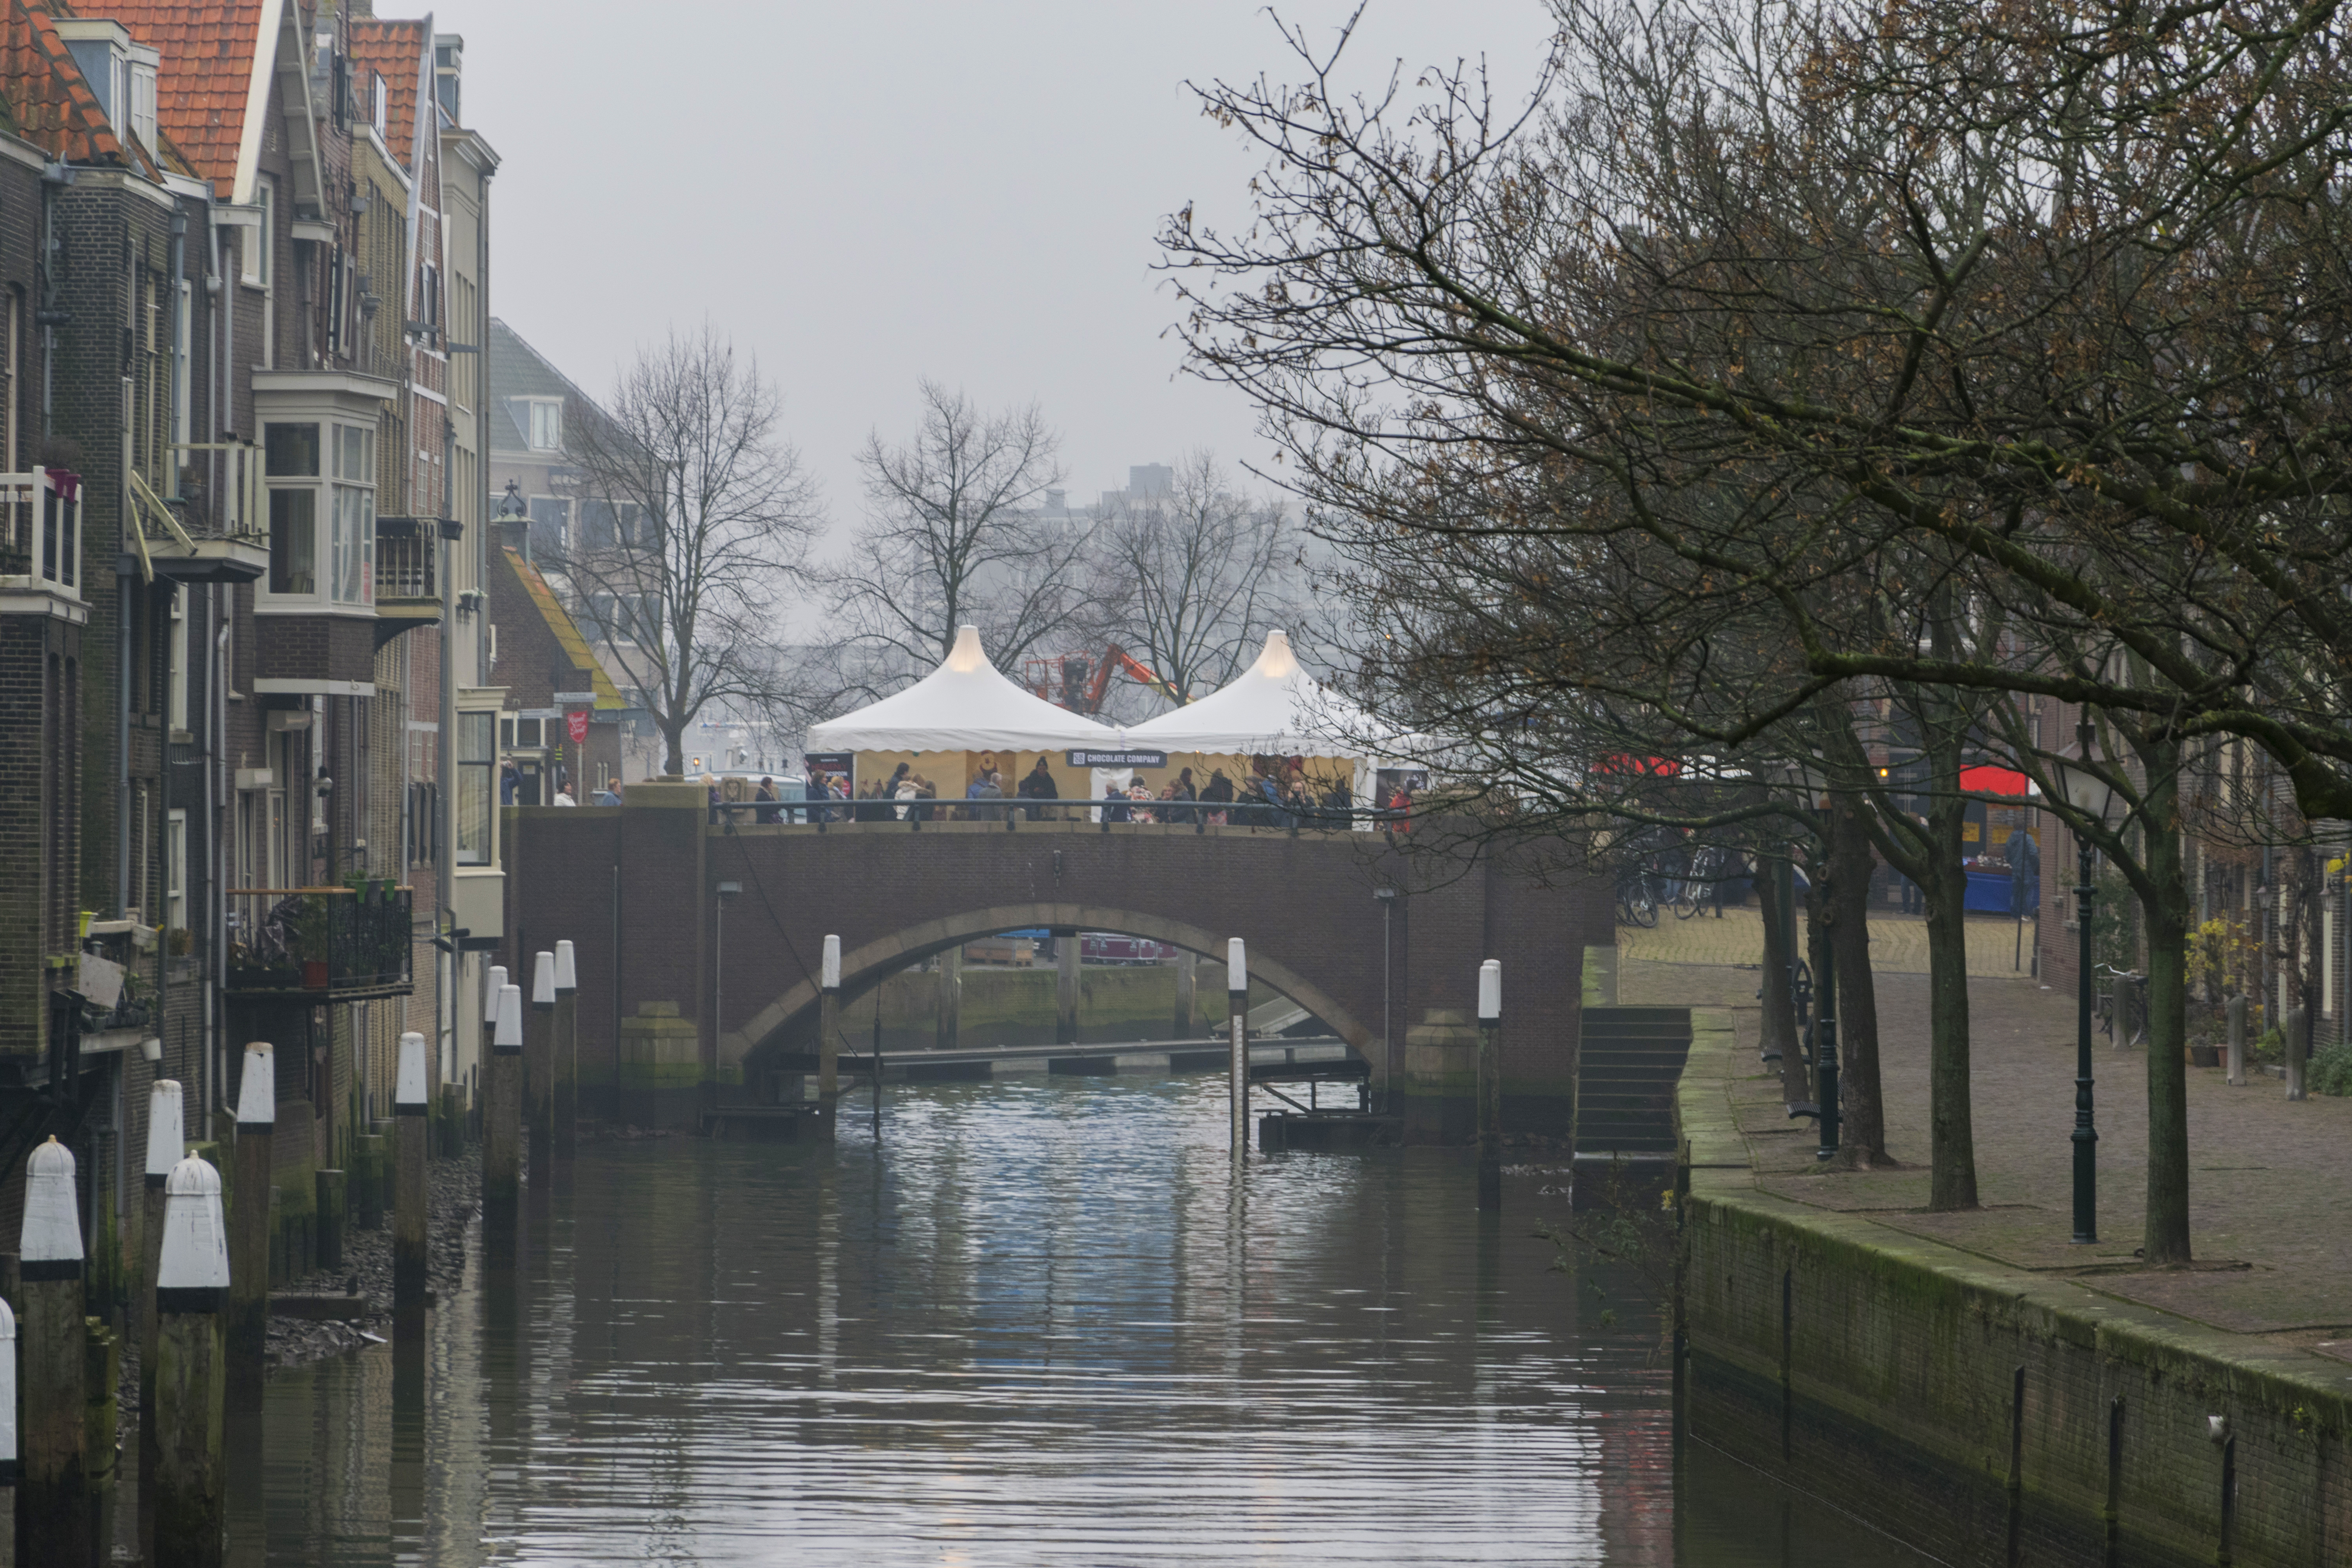
tree, water, winter, bridge, flower, town, river, canal, cityscape, transport, reflection, nikon, season, waterway, body of water, nederland, netherlands, paulvandevelde, pdvandevelde, padagudaloma, dordrecht, kerstmarkt, nederlandinfotos, landform, geographical feature